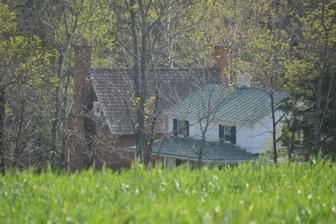
Building: Phillip Craft House
Country: United States of America
Year built: 1819
Historic house in Virginia, United States United States historic place Phillip Craft House U.S. National Register of Historic Places photo taken a few days before its destruction by fire Show map of Virginia Show map of the United States Location 1381 Old Red Eye Rd., near Redeye, Virginia Coordinates 36°54′12″N 79°27′35″W / 36.90333°N 79.45972°W / 36.90333; -79.45972 Area 1.7 acres (0.69 ha) Built 1819 ( 1819 ) Architectural style Early Republic, Half-parlor plan NRHP reference No. 01000144 Added to NRHP February 16, 2001 The Phillip Craft House was a historic house at 1381 Old Red Eye Road, in rural Pittsylvania County, Virginia , near the hamlet of Redeye .  It was a 1 + 1 ⁄ 2 -story brick structure with a gabled roof.  A wood-frame addition of 20th-century construction extended to the side.  Built about 1819, it was one of the few surviving early 19th-century brick buildings in the county. The house was listed on the National Register of Historic Places in 2001. It was destroyed by fire on April 18, 2017. See also National Register of Historic Places listings in Pittsylvania County, Virginia References